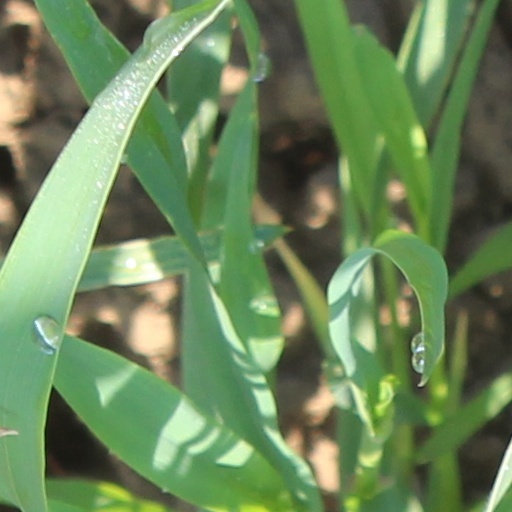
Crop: wheat